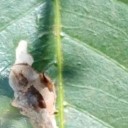
Label: Miner